HMS Benbow

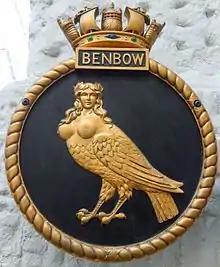
Badge of HMS "Benbow"

Three ships of the Royal Navy have been named HMS "Benbow", after Admiral John Benbow: